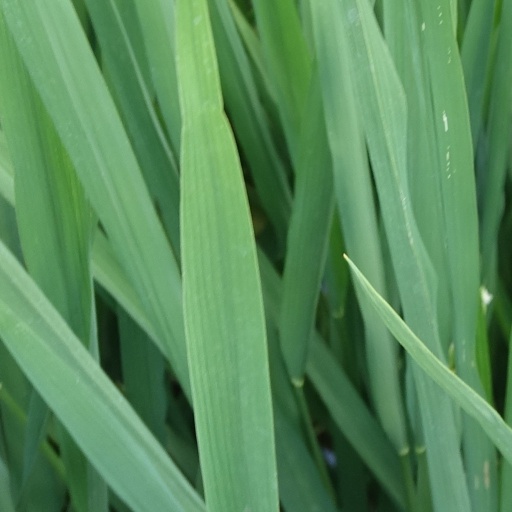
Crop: rice